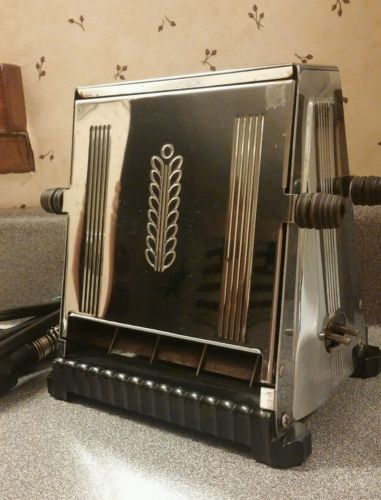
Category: toaster